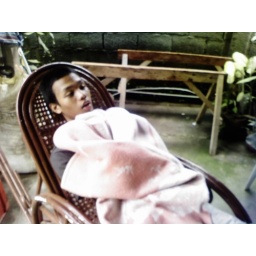
sleeping in the rocking chair